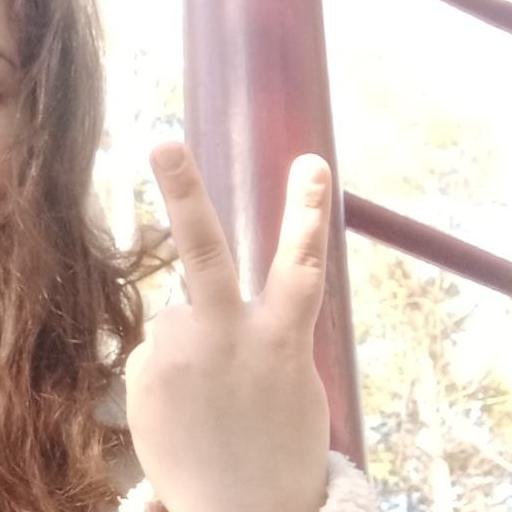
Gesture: peace_inverted